Exponential-logarithmic distribution

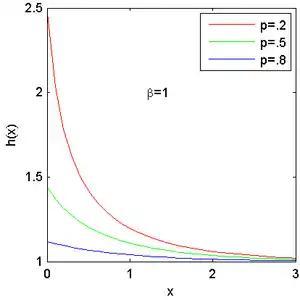
Hazard function

Let "U" be a random variate from the standard uniform distribution.